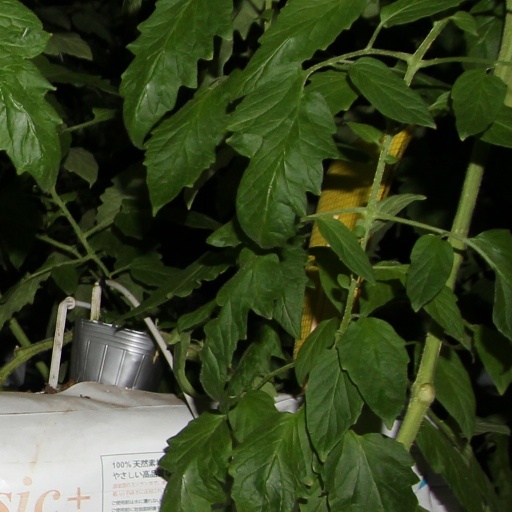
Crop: tomato